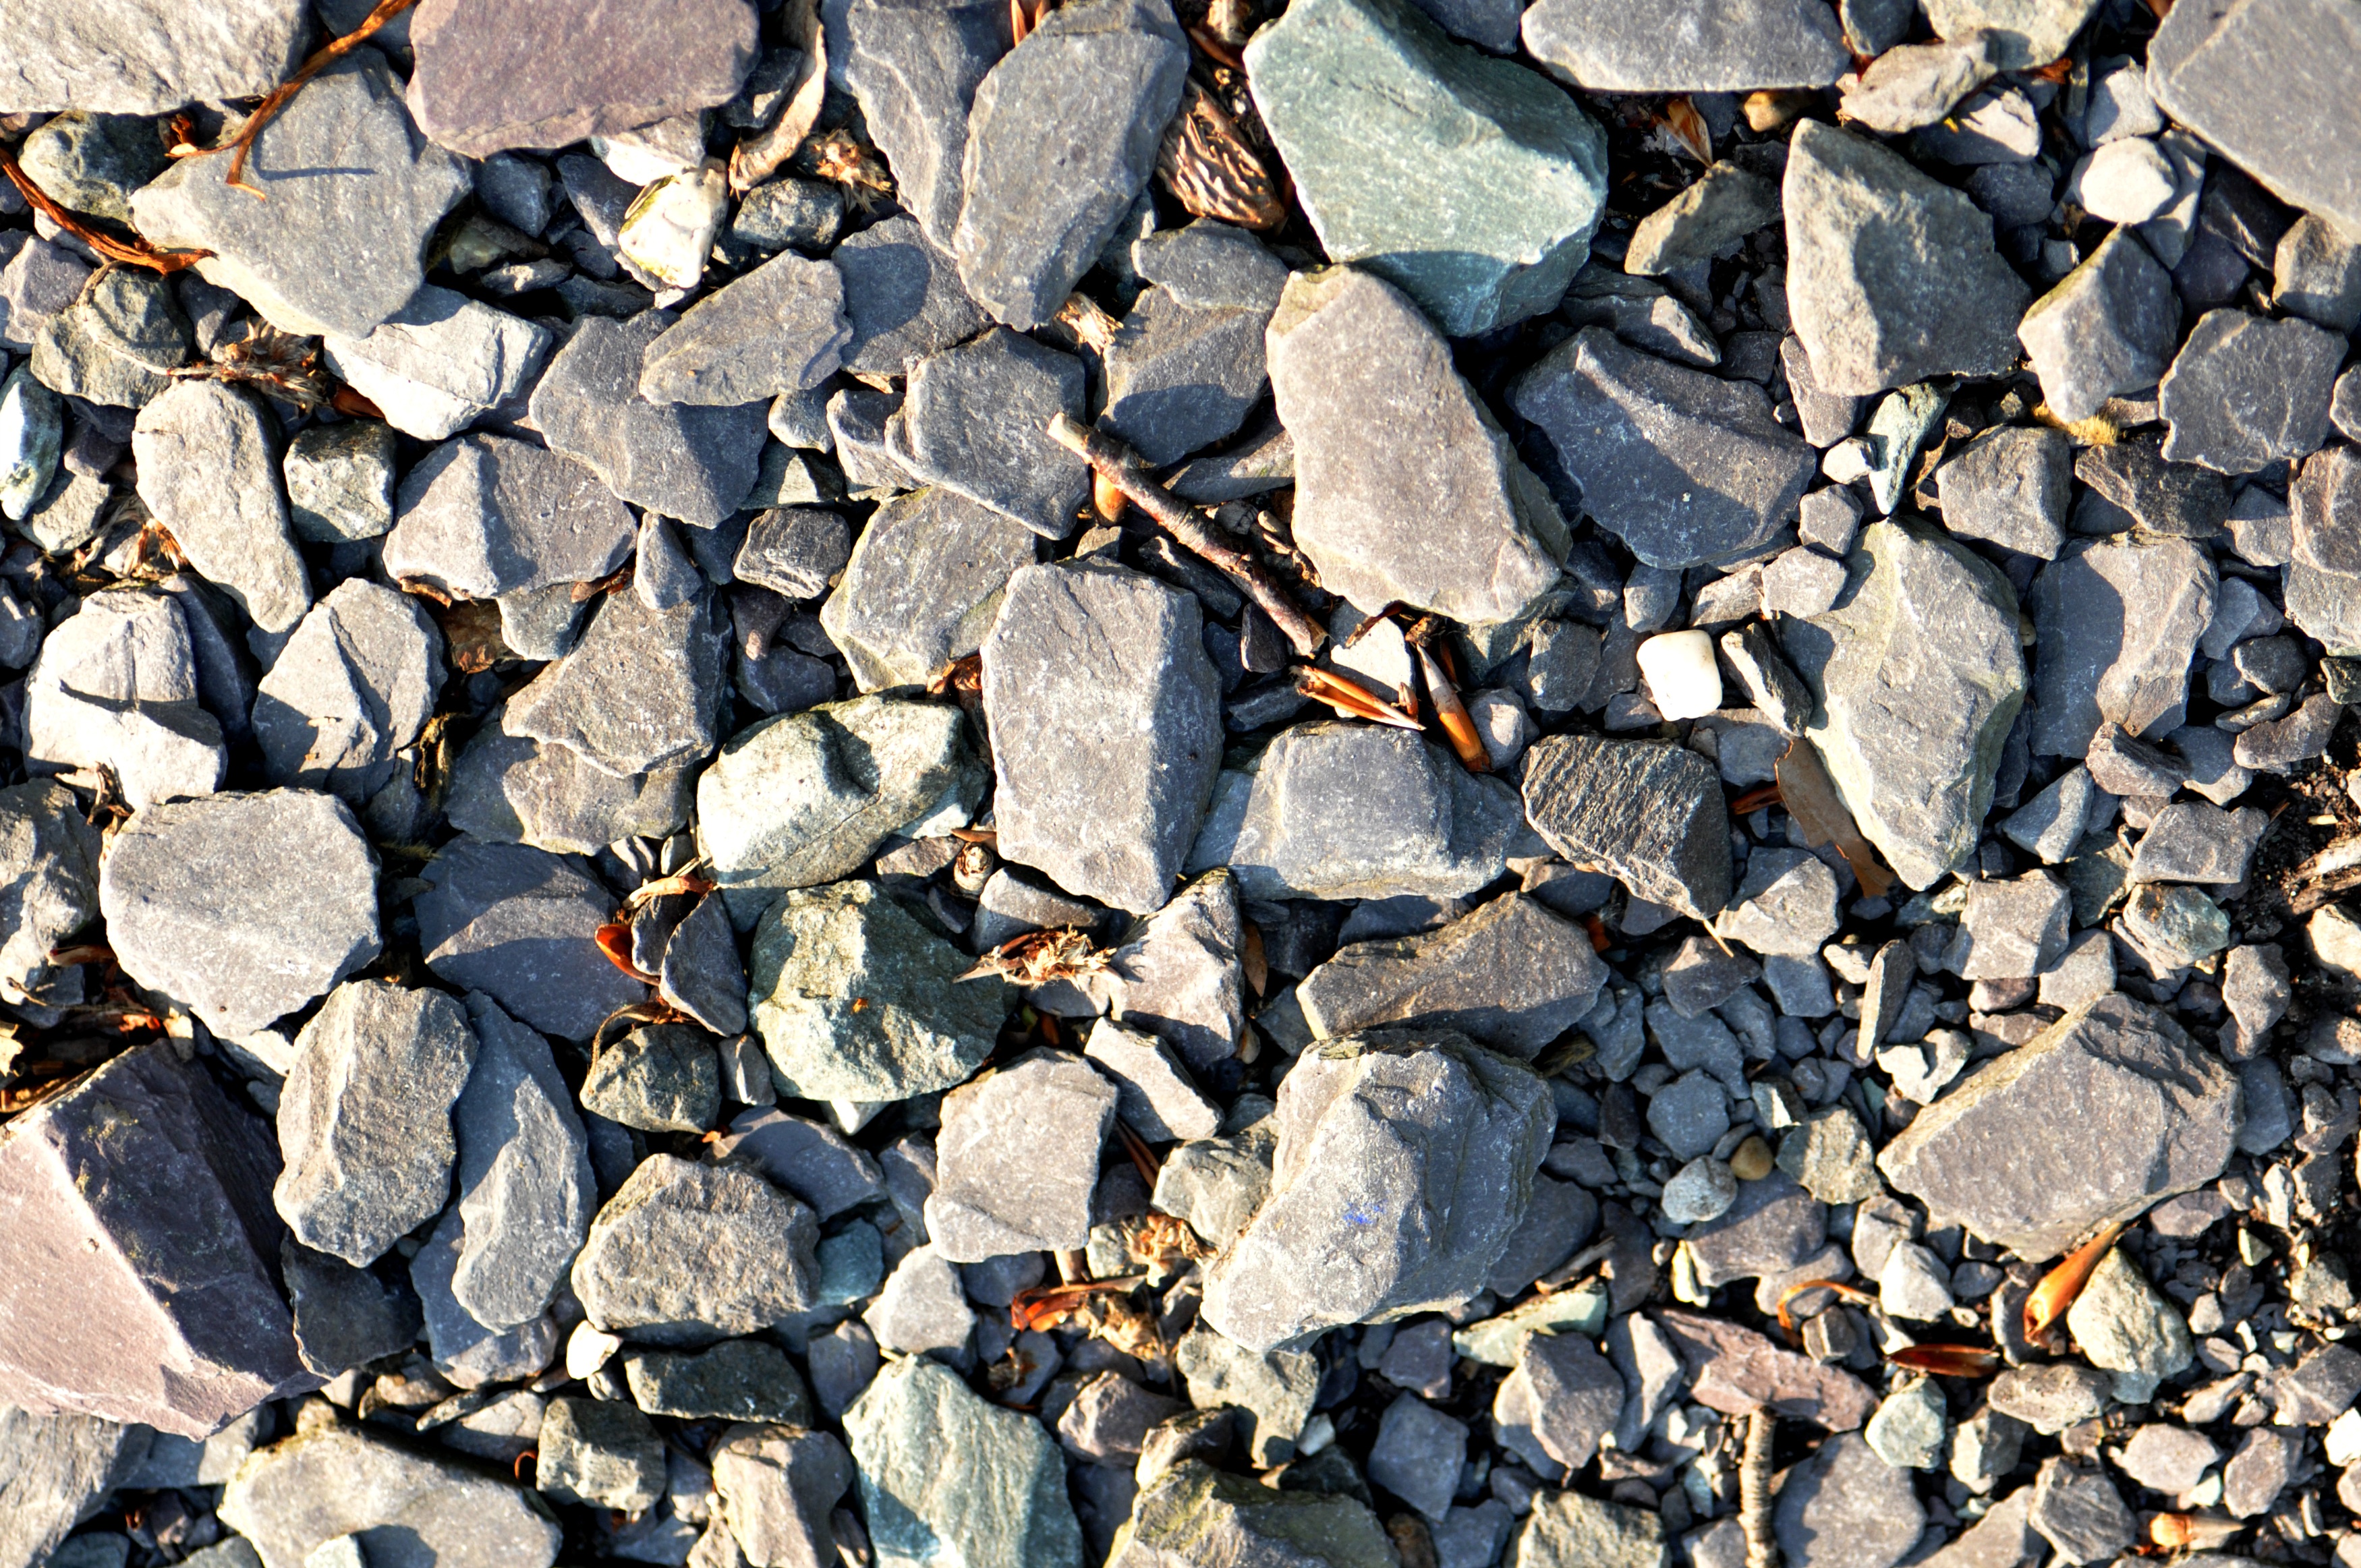
path, rock, wood, texture, leaf, wall, stone, asphalt, pebble, soil, gray, stone wall, material, rubble, geology, gravel, flooring, road surface, flagstone